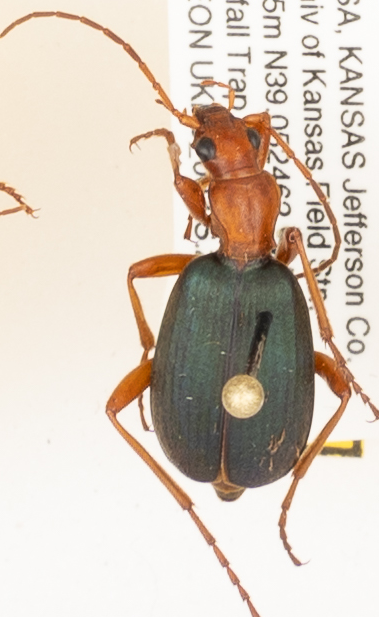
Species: Brachinus alternans
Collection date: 2019-07-09
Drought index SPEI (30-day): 0.9
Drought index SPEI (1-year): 1.45
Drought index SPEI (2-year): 0.71